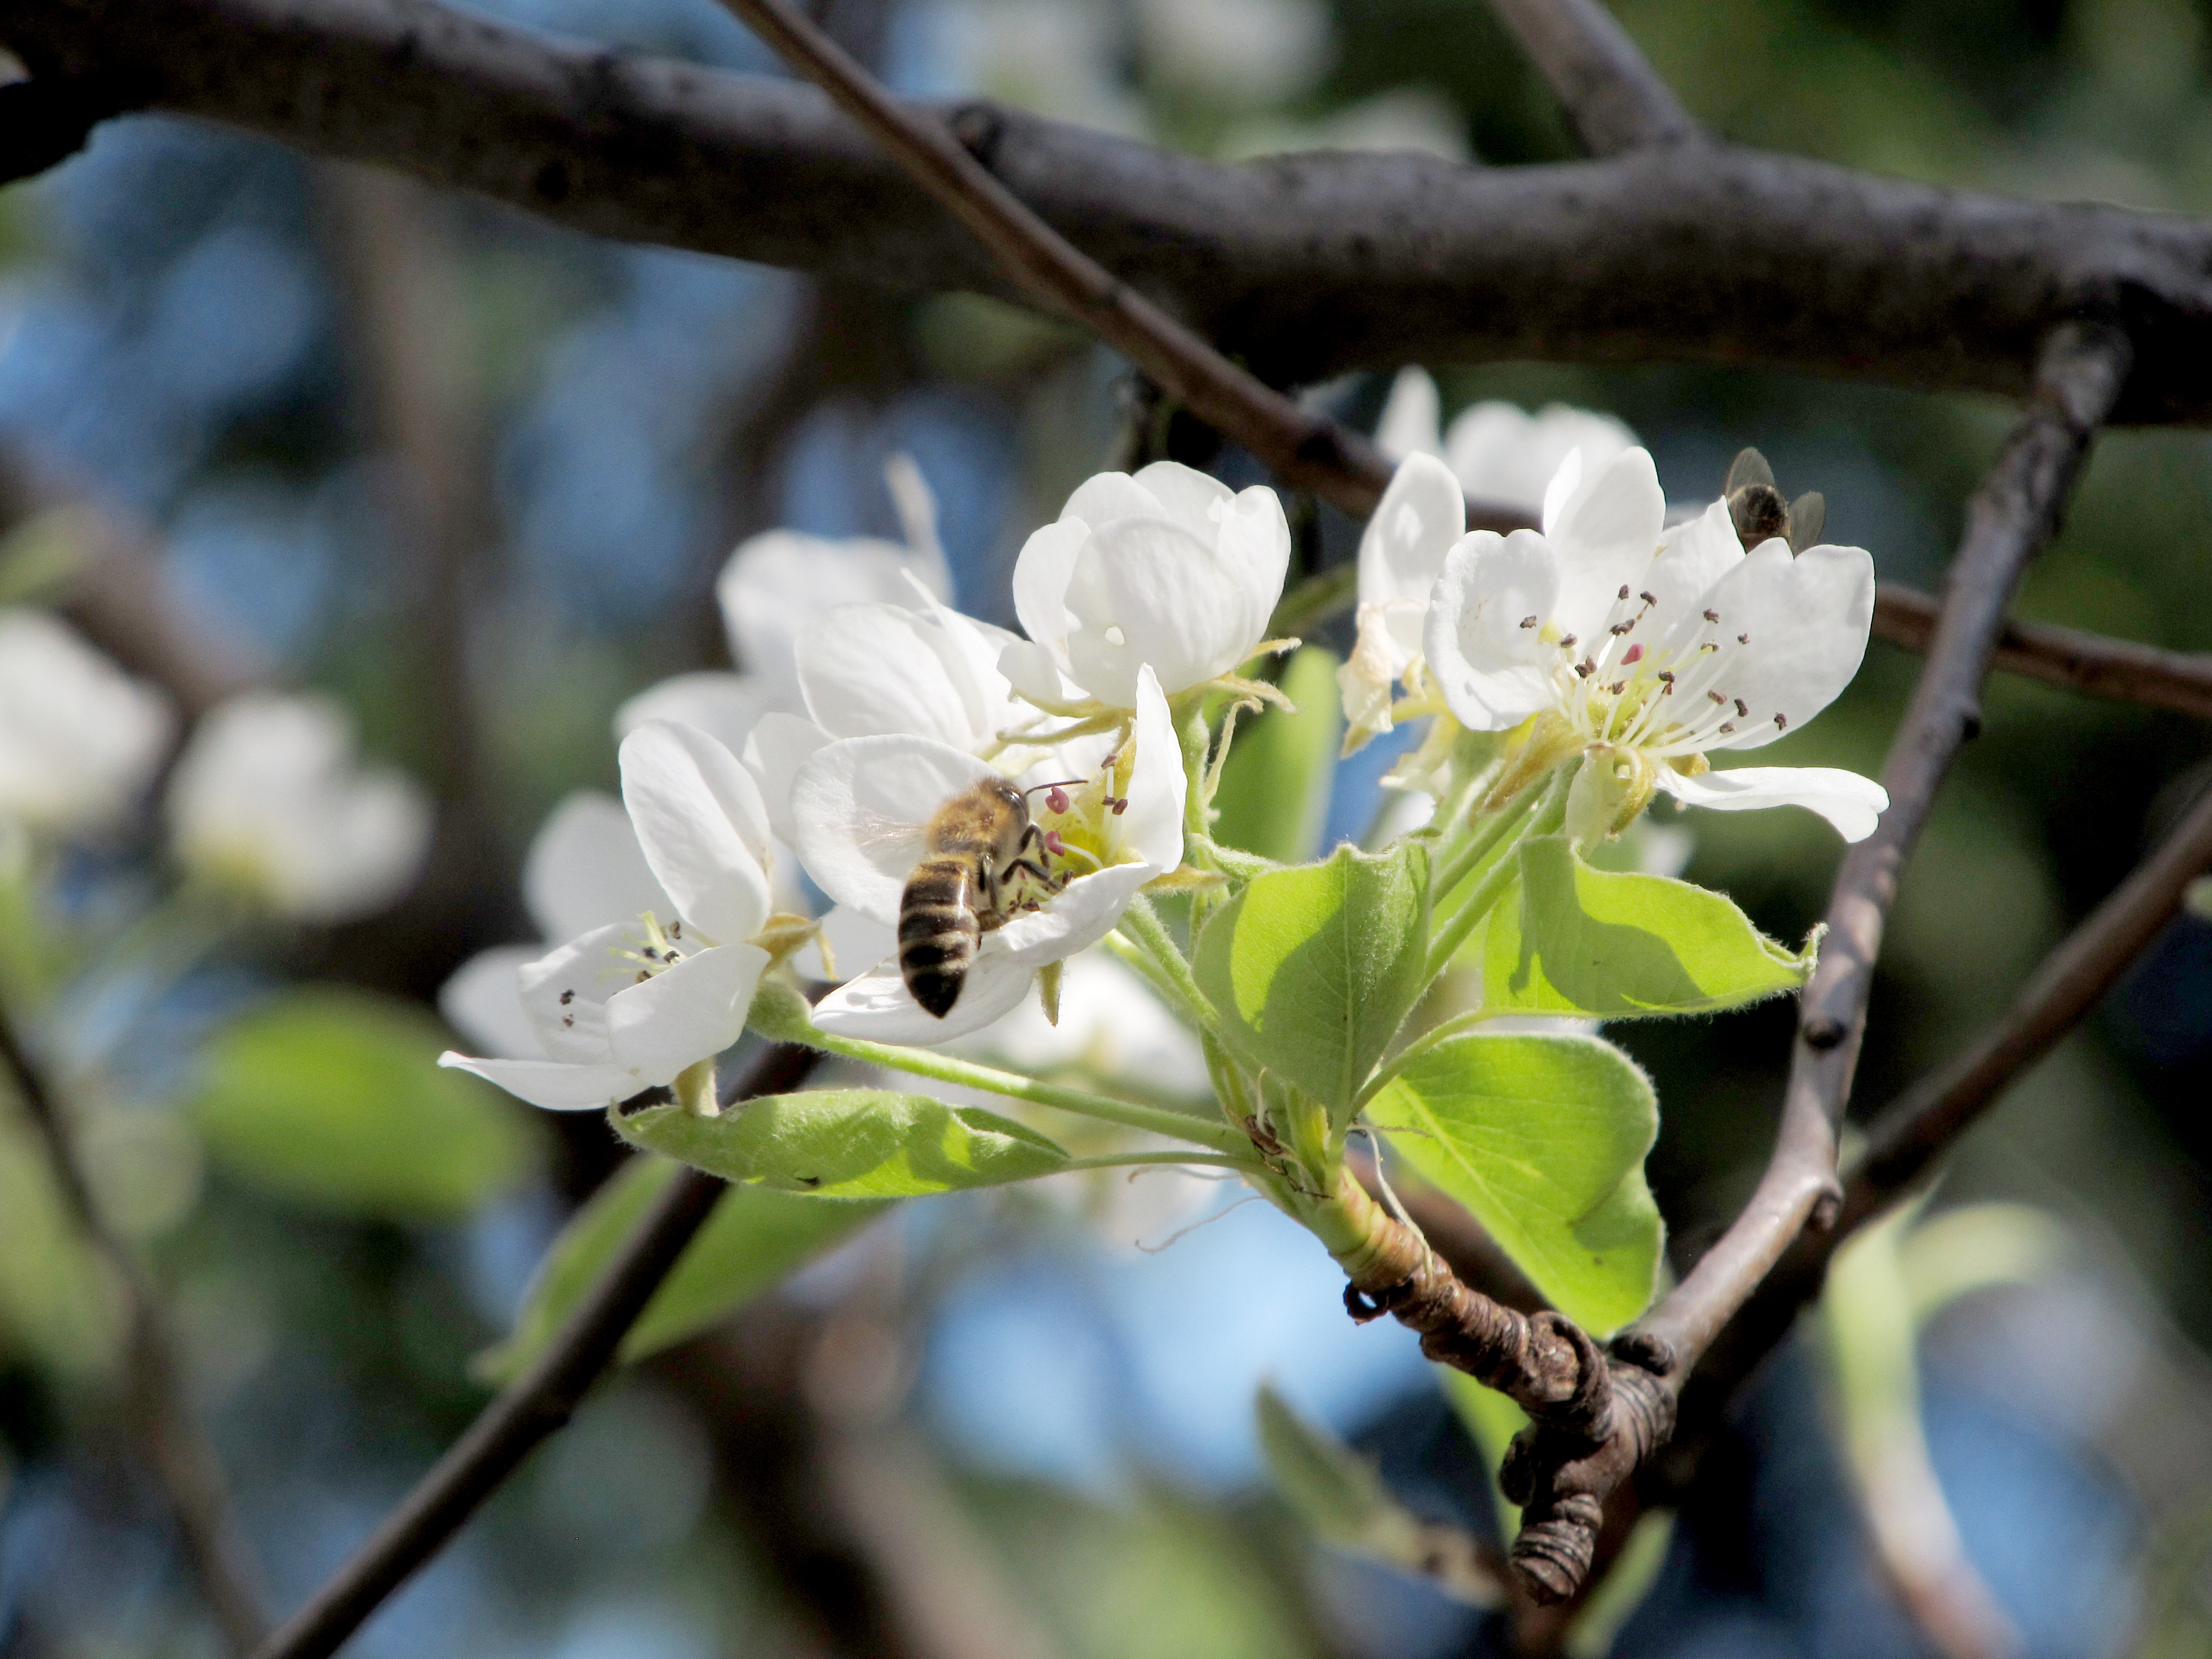
tree, nature, branch, blossom, plant, fruit, flower, food, spring, produce, insect, botany, pear, flora, wildflower, close up, shrub, bee, macro photography, flowering plant, bee on flower, woody plant, land plant